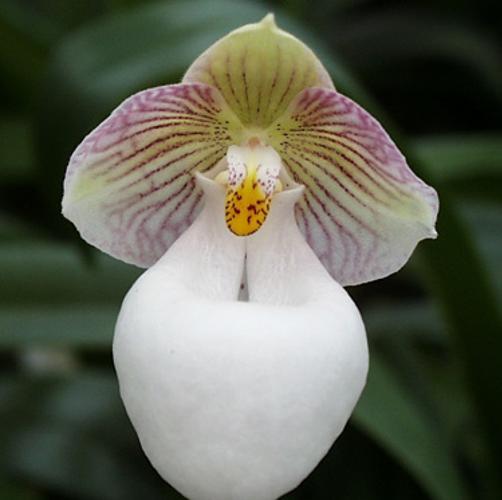
Label: hard-leaved pocket orchid